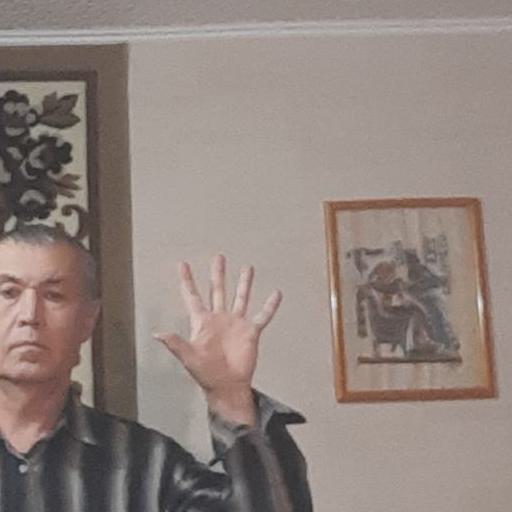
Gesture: palm